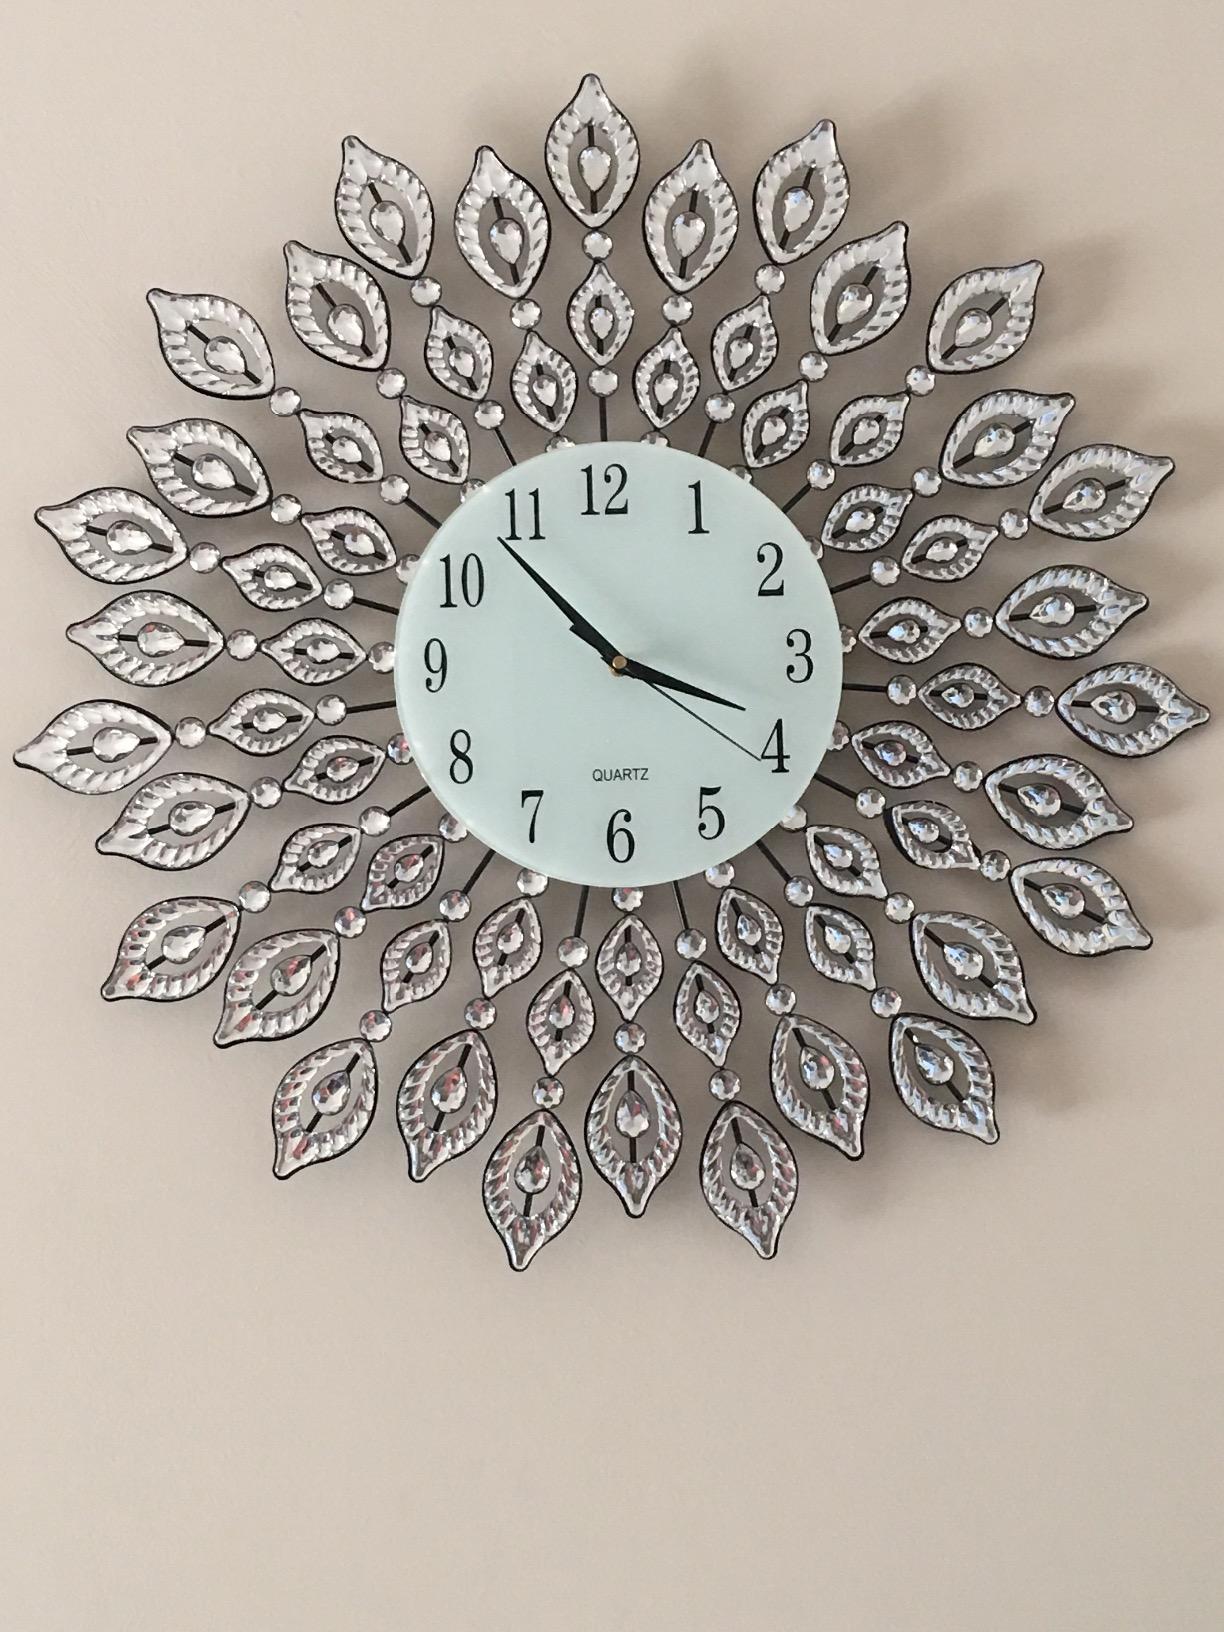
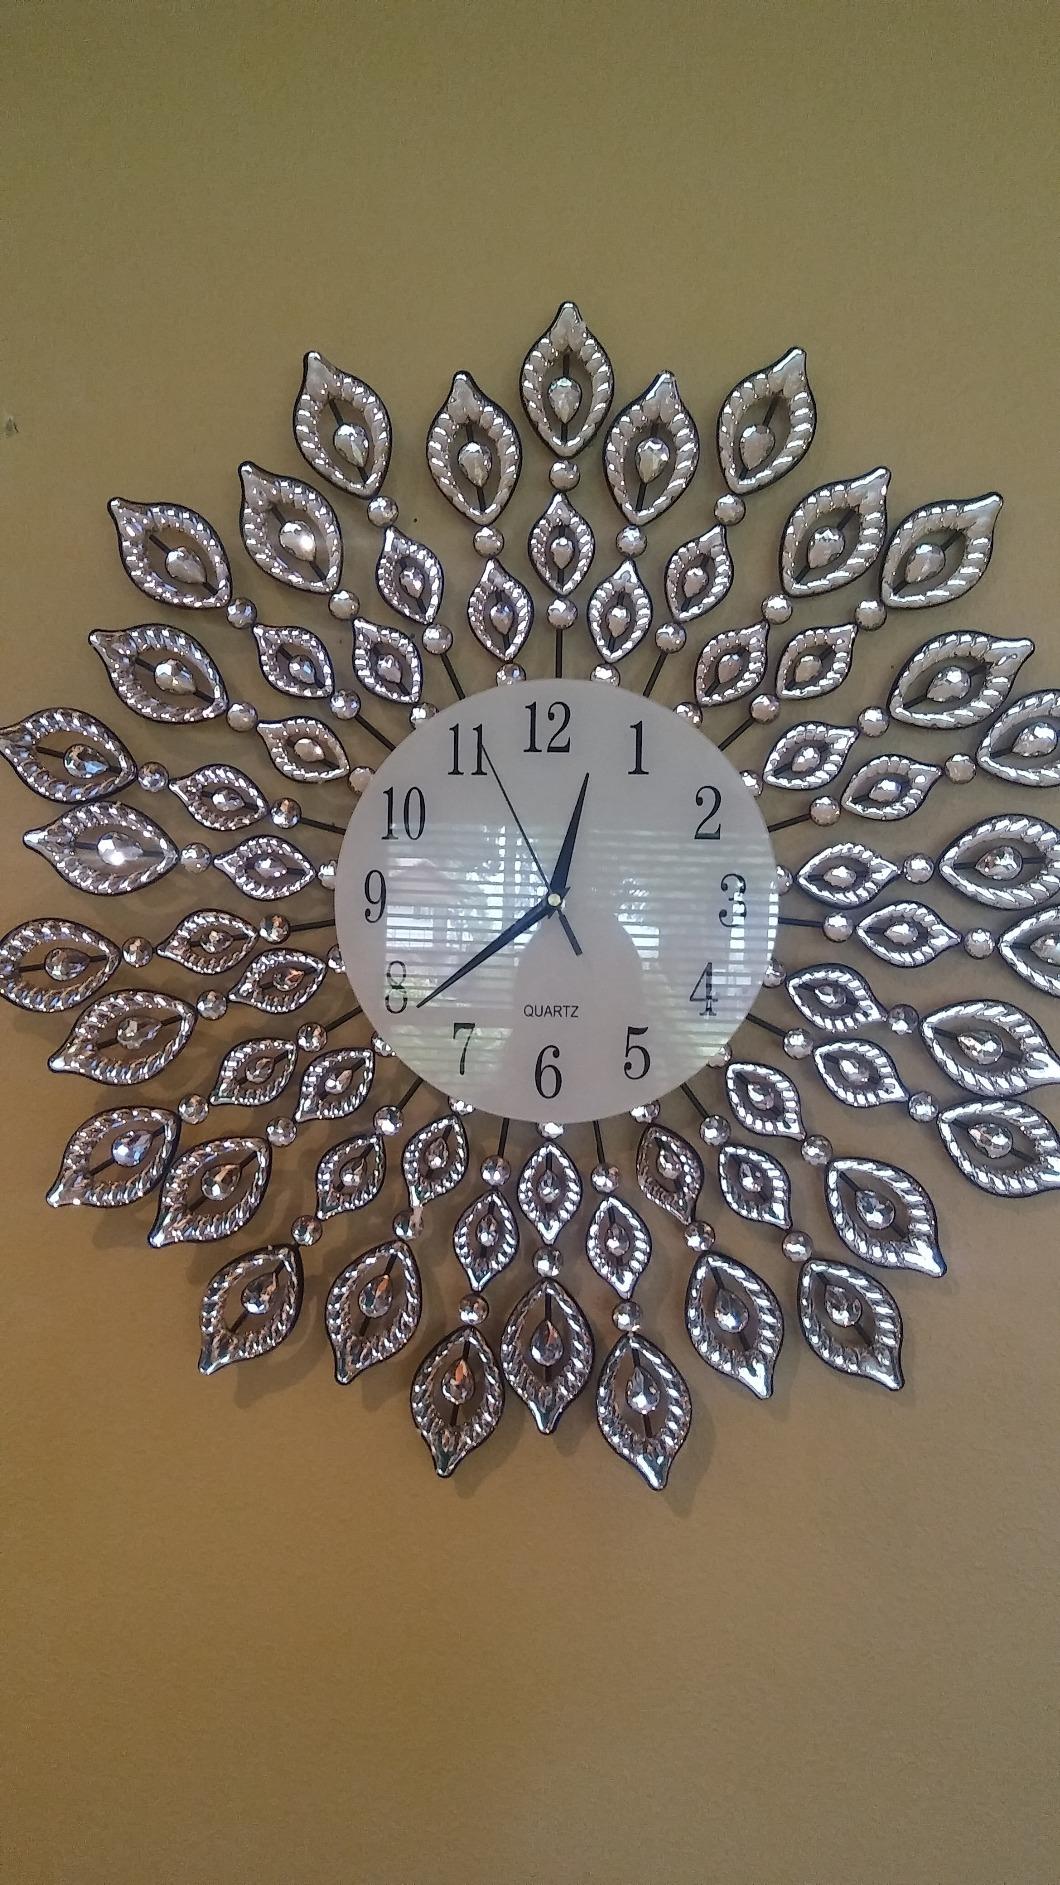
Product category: clock
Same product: yes